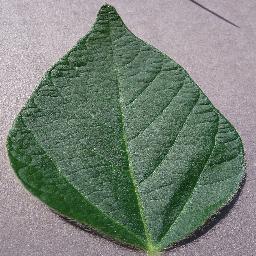
Label: Soybean___healthy